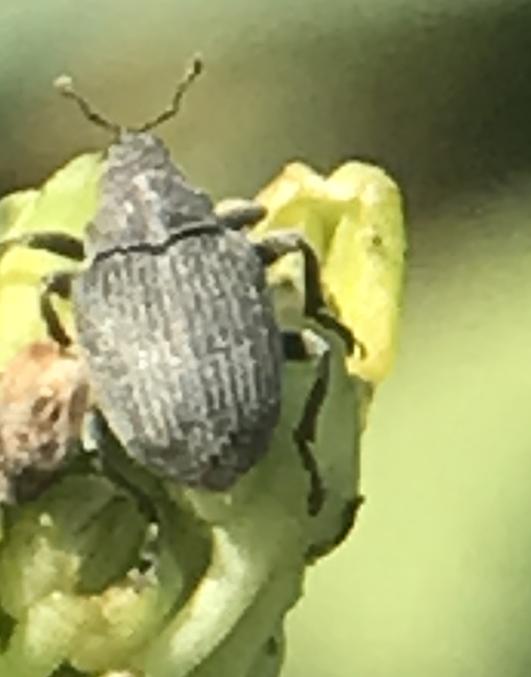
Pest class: Cabbage_seedpod_weevil